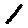
Label: 1